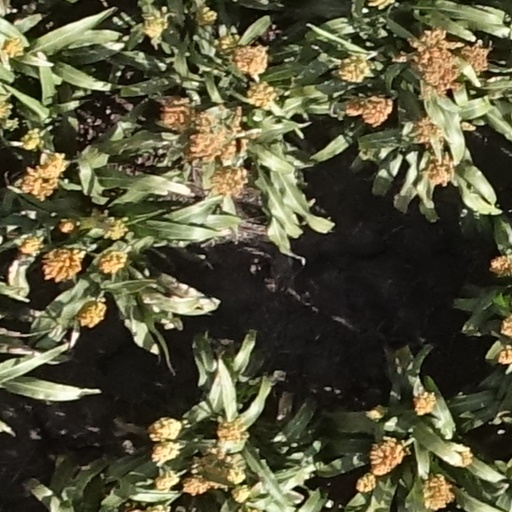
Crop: sorghum